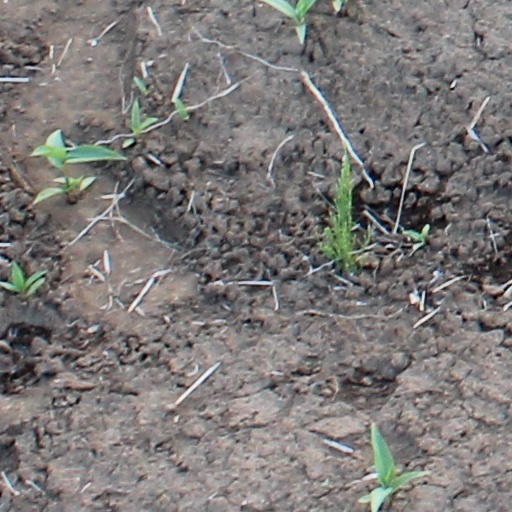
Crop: wheat